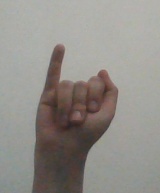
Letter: meem